Characters of Red Dead Redemption 2

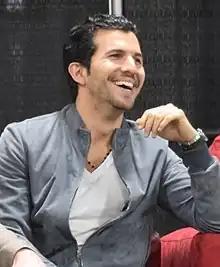
A man with black hair laughing while facing to the right of the camera.

Javier Escuella (Gabriel Sloyer) is a gunman in the Van der Linde gang. Born in Nuevo Paraíso, Mexico, Javier was forced to flee after killing a high-ranking army official. He joined Dutch's gang about four years before the events of the game, discovering a strong connection to Dutch's ideologies; as a result, he is incredibly loyal to Dutch. During the events of the game in 1899, Javier joins Arthur on several occasions, including searching for John, robbing Leviticus Cornwall's train, and rescuing Sean. Javier partakes in the Saint Denis bank robbery, after which he becomes shipwrecked on Guarma with some other members of the gang. There, he is shot in the leg and captured by soldiers, but later rescued by Dutch and Arthur. Upon the group's return to America, Javier continues to assist with robberies and, when Arthur confronts Dutch, Javier sides with the latter, eventually escaping. Twelve years later, during the events of "Red Dead Redemption" in 1911, Javier is hunted down by John Marston and captured or killed.